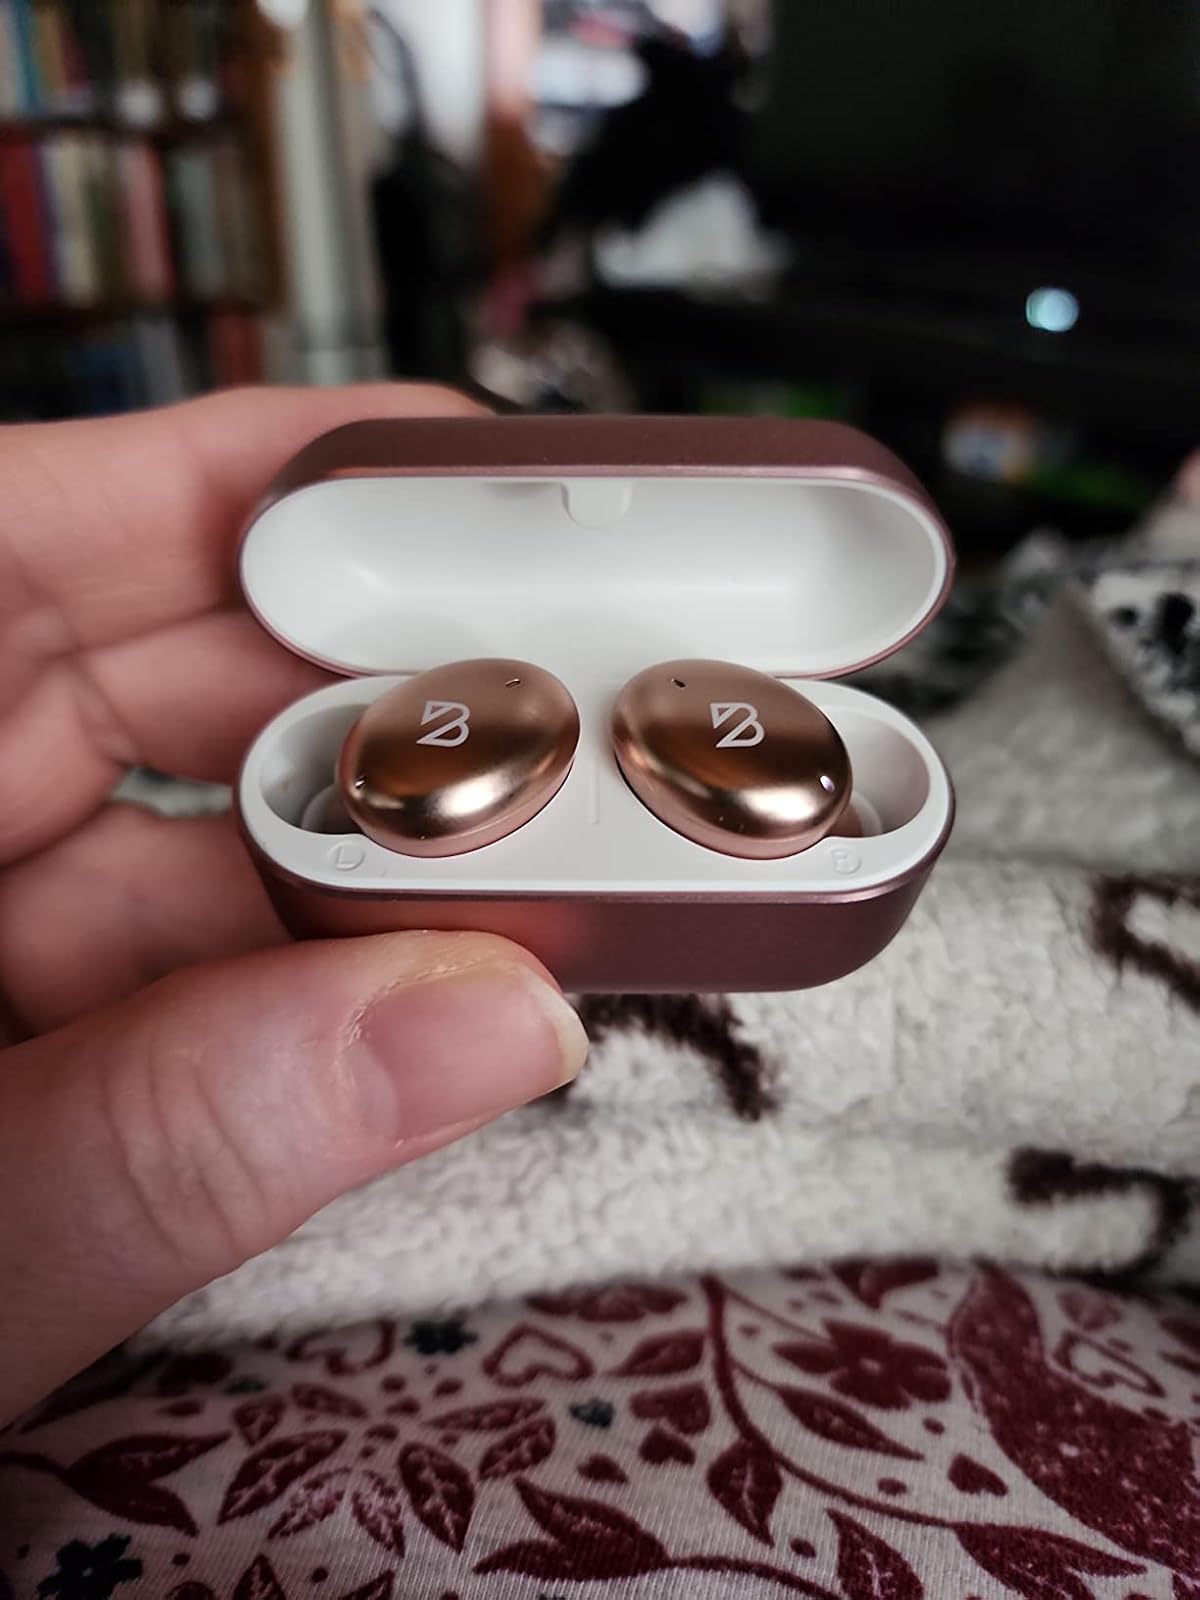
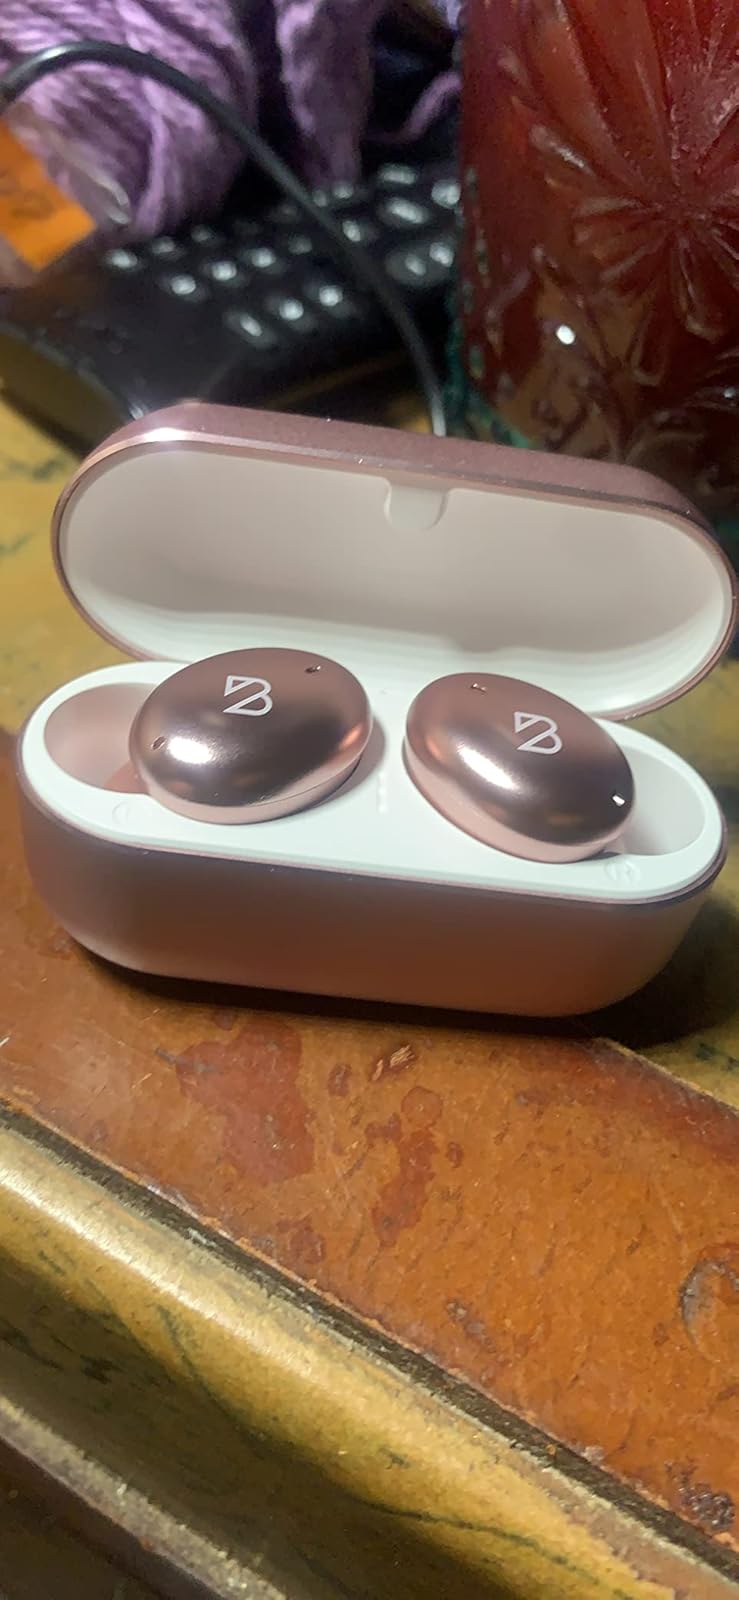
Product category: earbuds
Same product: yes